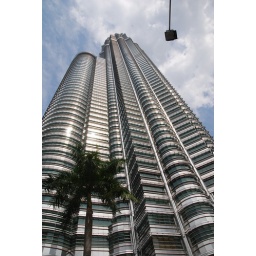
The 88 floor tower, take this photo under ground in Kuala Lumpur.